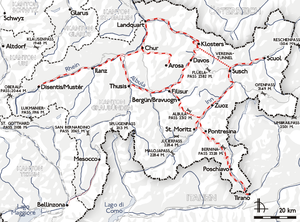
Le chemin de fer rhétique dans les paysages de l’Albula et de la Bernina est un site entré au patrimoine mondial de l'UNESCO en 2008. Il rassemble deux lignes ferroviaires historiques qui traversent les Alpes suisses.
Les Chemins de fer rhétiques, parfois désignés par le sigle RhB, sont une entreprise ferroviaire de Suisse, basée à Coire dans le canton des Grisons.